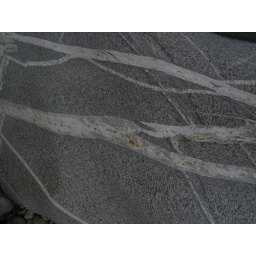
The rock along the river in Brione are UNREEL. CANNOT BELEEEEVE.